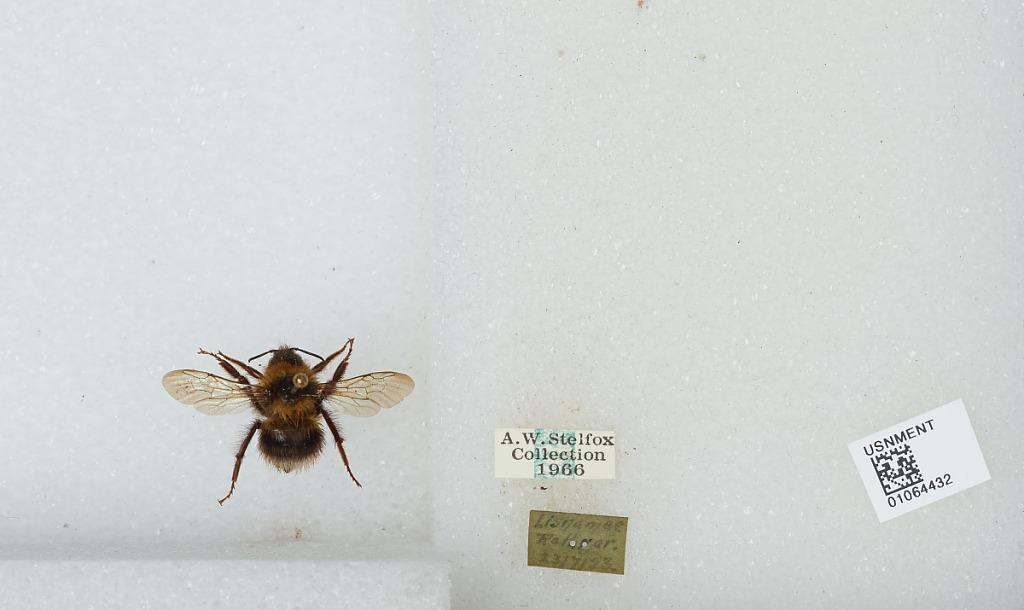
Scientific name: Bombus sp.
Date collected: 1923-7-23
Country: Ireland
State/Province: Dublin
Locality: Lisnamae Rathgar
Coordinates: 53.3189, -6.2692